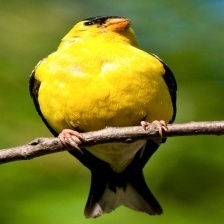
Species: AMERICAN GOLDFINCH
Scientific name: SPINUS TRISTIS
ImageNet parent category: goldfinch